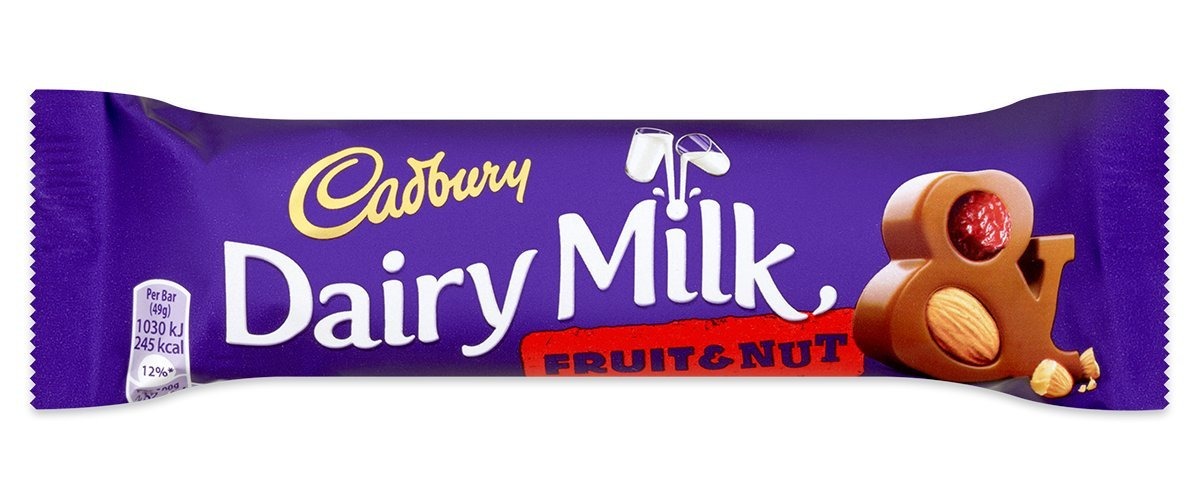
Item Name: Cadbury Dairy Milk Fruit & Nut Chocolate Bar Single 49g Bar (Pack of 48)
Bullet Point 1: Dairy-Free: This chocolate bar contains nut milk and is suitable for vegetarians and vegans.
Bullet Point 2: Nutty Flavor: The chocolate bar has a nutty flavor from the inclusion of almonds and hazelnuts.
Bullet Point 3: Made in the UK: This chocolate bar is made in the UK by Cadbury.
Bullet Point 4: Shareable Size: The chocolate bar is 49g and comes in a pack of 48, making it easy to share.
Bullet Point 5: Perfect for Gifts: The chocolate bar comes in a box, making it a great gift idea for birthdays, Christmas, or other occasions.
Value: 82.96
Unit: Ounce

Price: 32.49